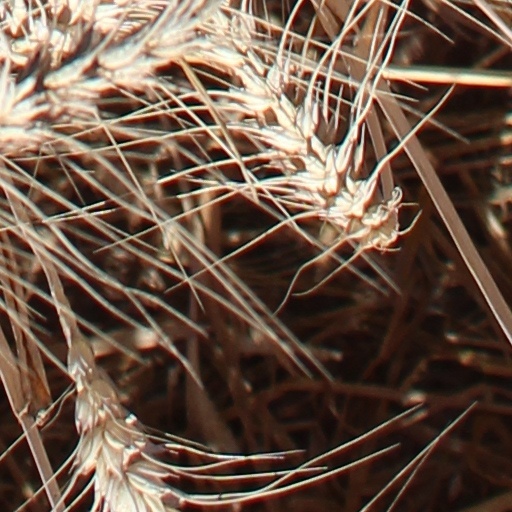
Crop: wheat